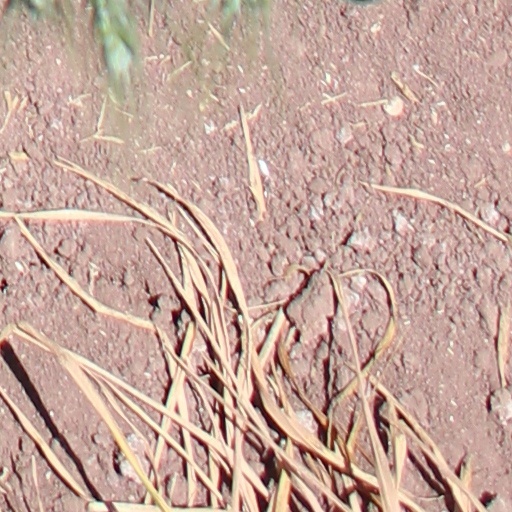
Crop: wheat